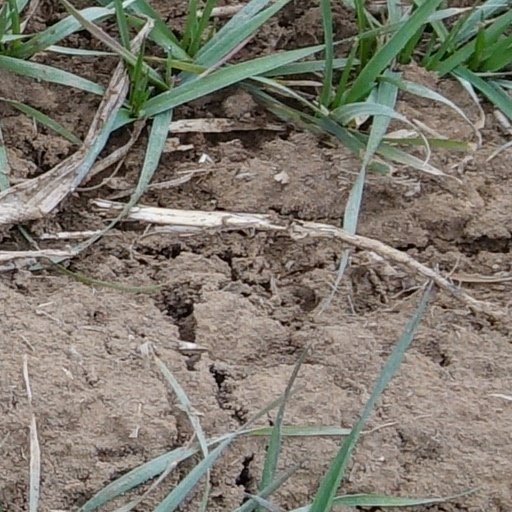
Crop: wheat